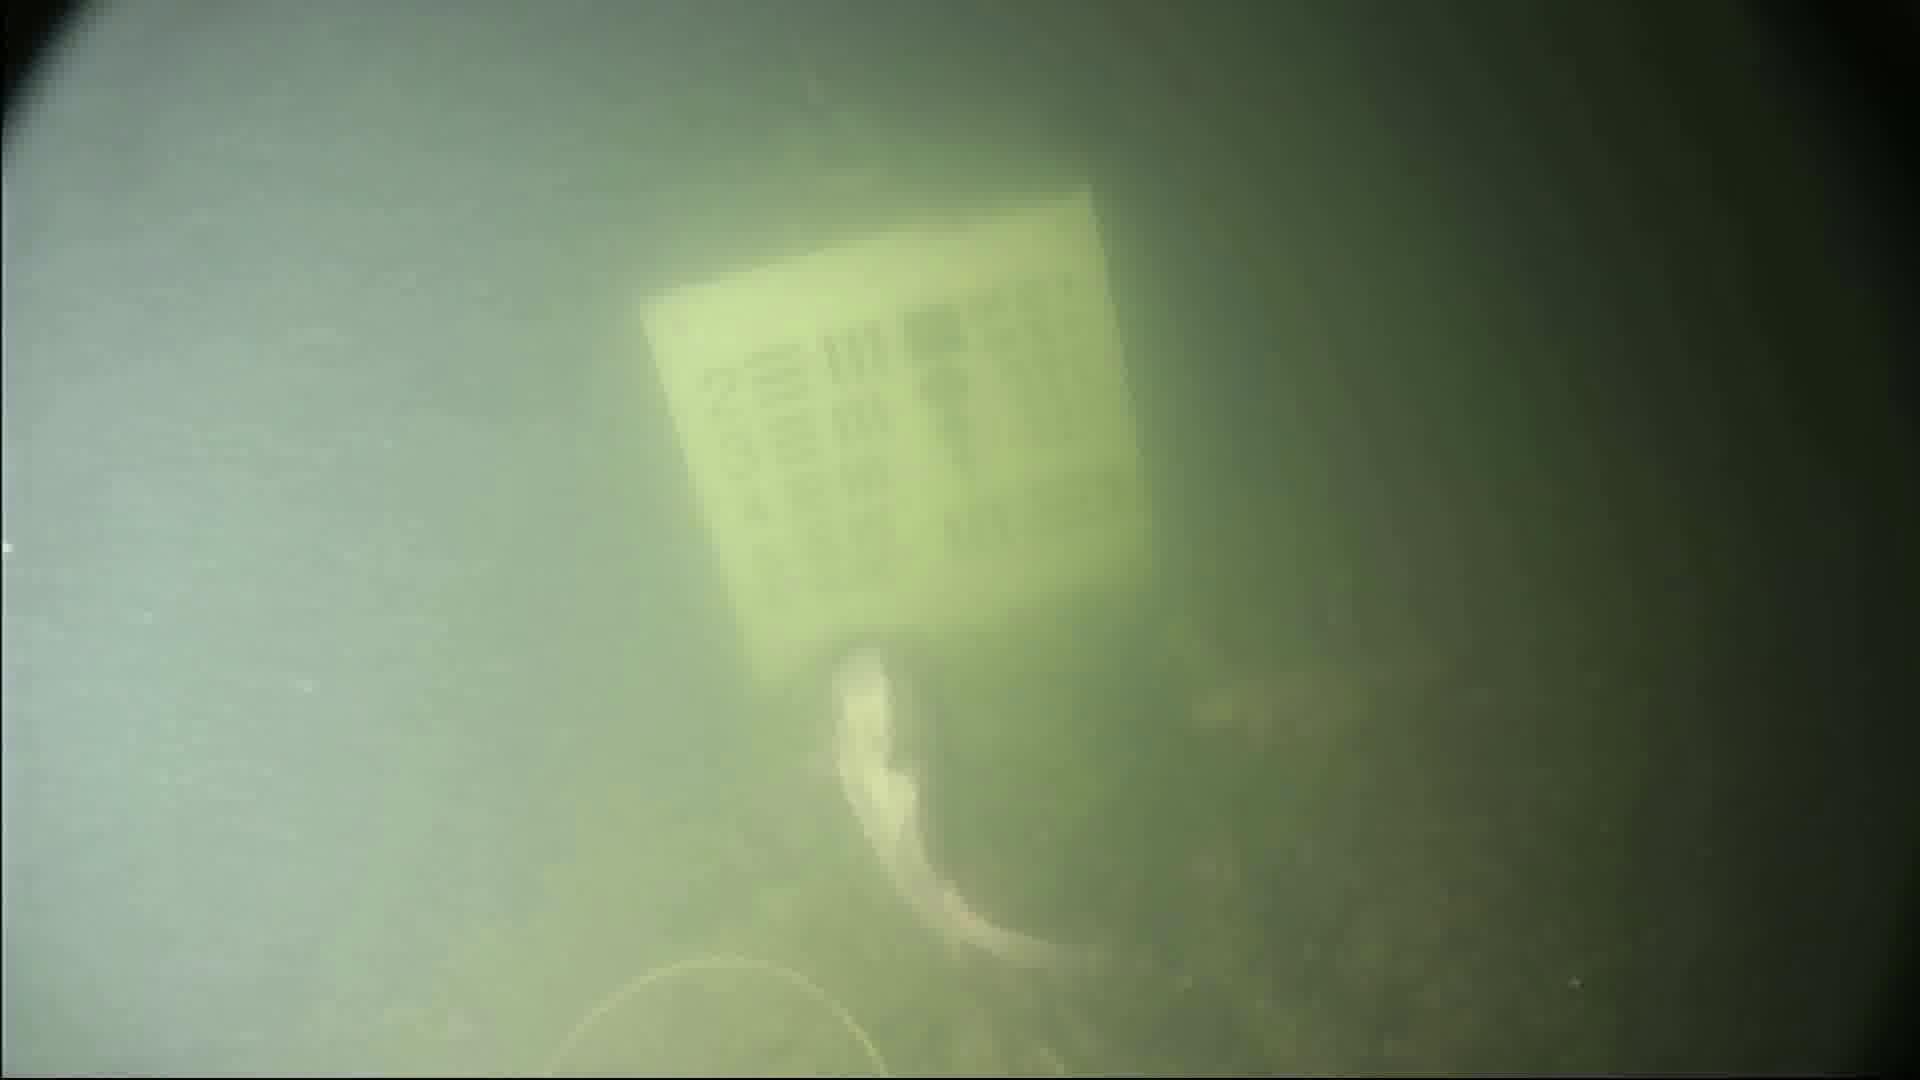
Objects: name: fish